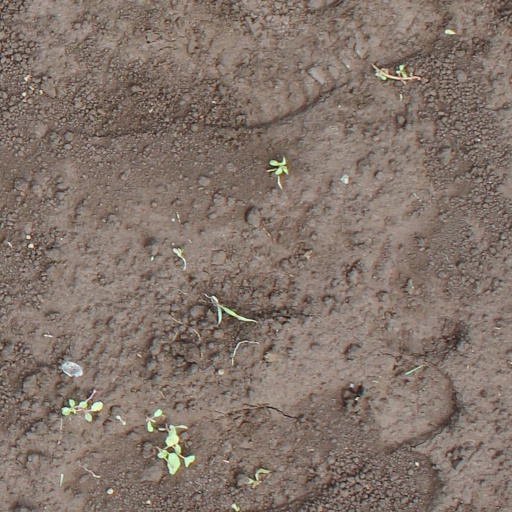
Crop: soybean